Silk

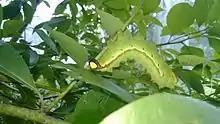
"Antheraea assamensis", the endemic species in the state of Assam, India

In Tamil Nadu, mulberry cultivation is concentrated in the Coimbatore, Erode, Bhagalpuri, Tiruppur, Salem, and Dharmapuri districts. Hyderabad, Andhra Pradesh, and Gobichettipalayam, Tamil Nadu, were the first locations to have automated silk reeling units in India.